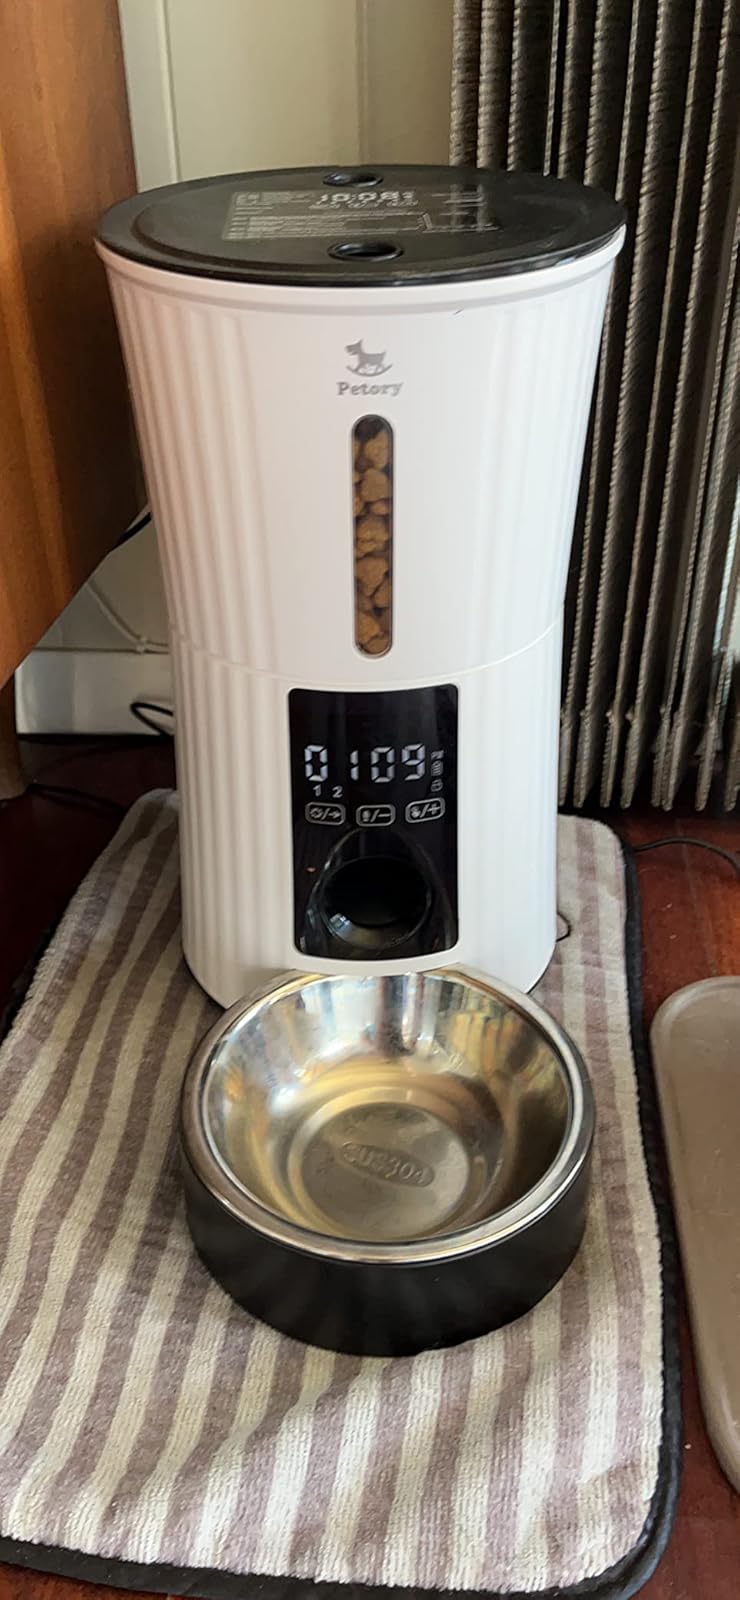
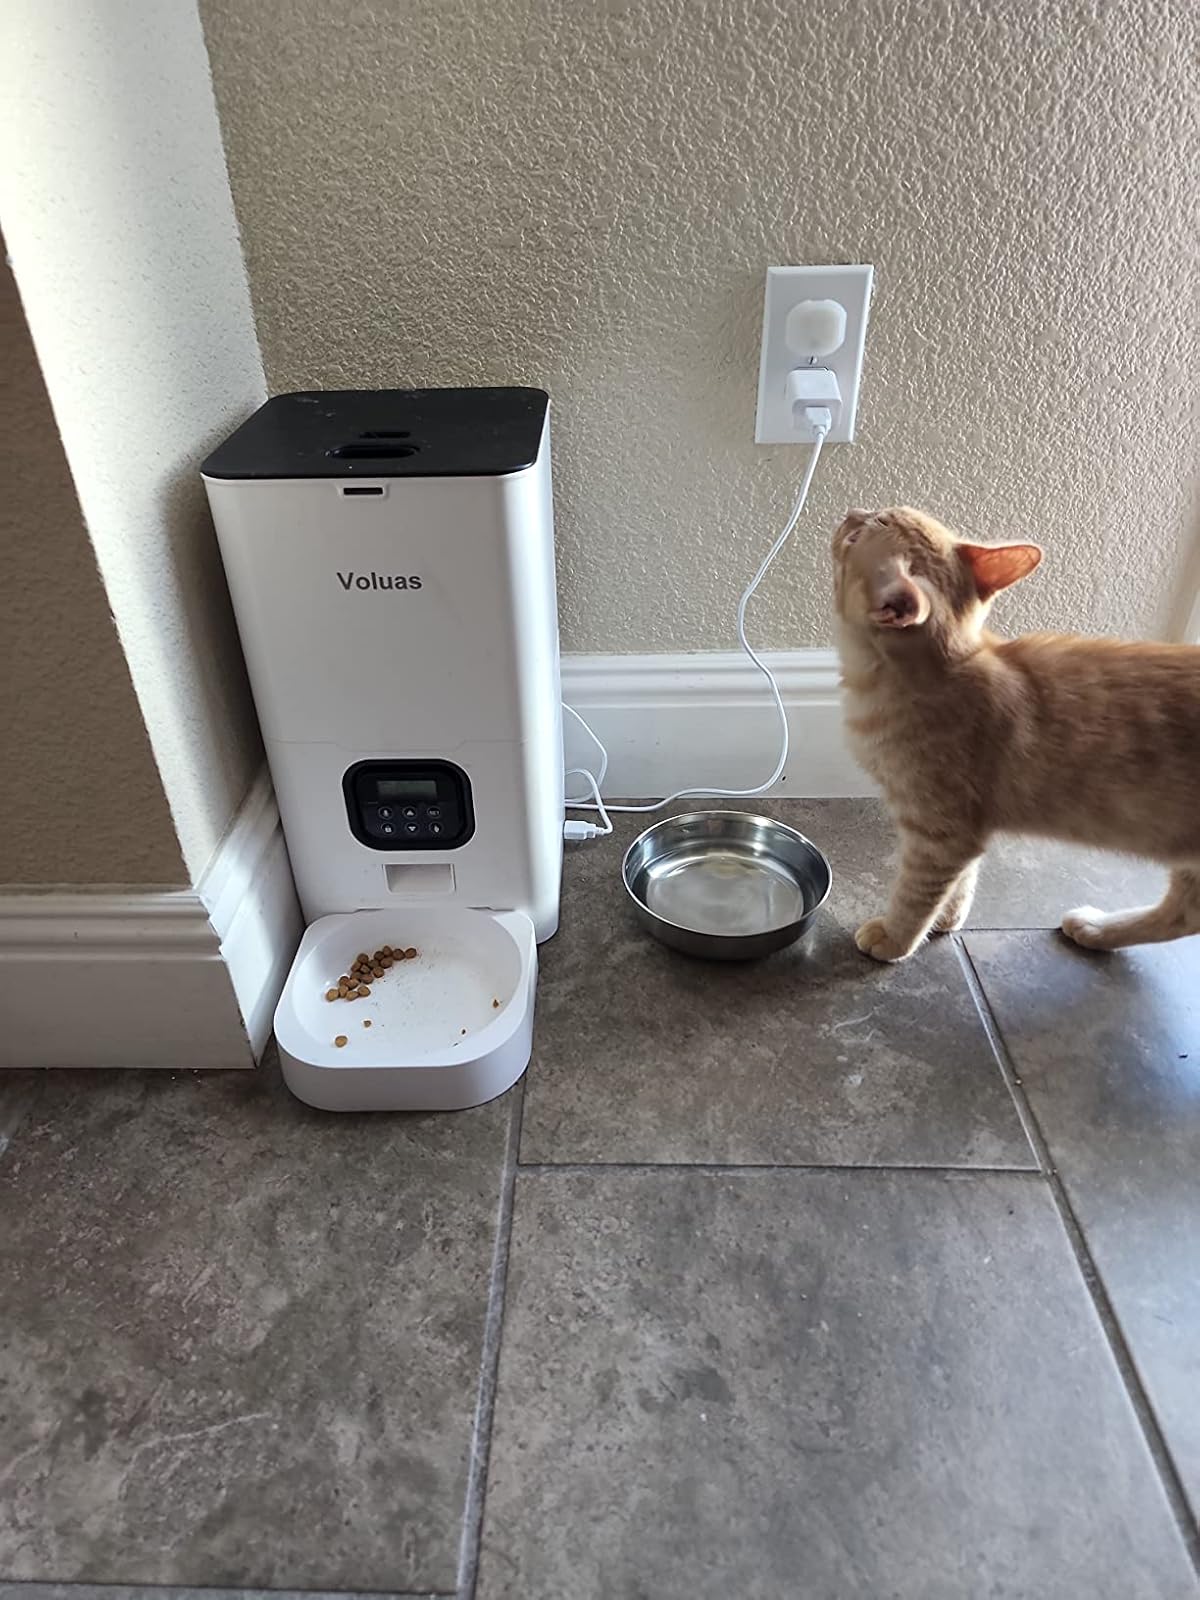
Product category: items_feeder
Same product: no